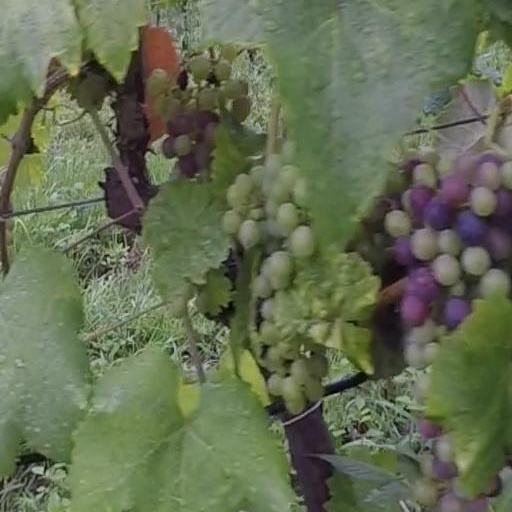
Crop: grape